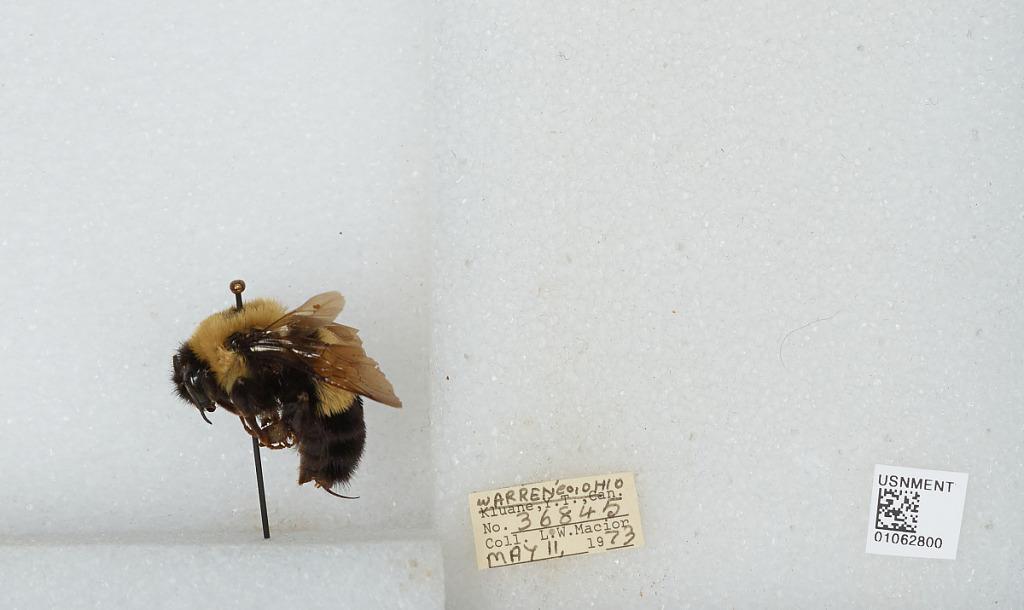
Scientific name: Bombus (Bombus) affinis Cresson
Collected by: L. Macior
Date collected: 1973-5-11
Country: United States
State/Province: Ohio
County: Warren
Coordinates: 39.4242, -84.1856